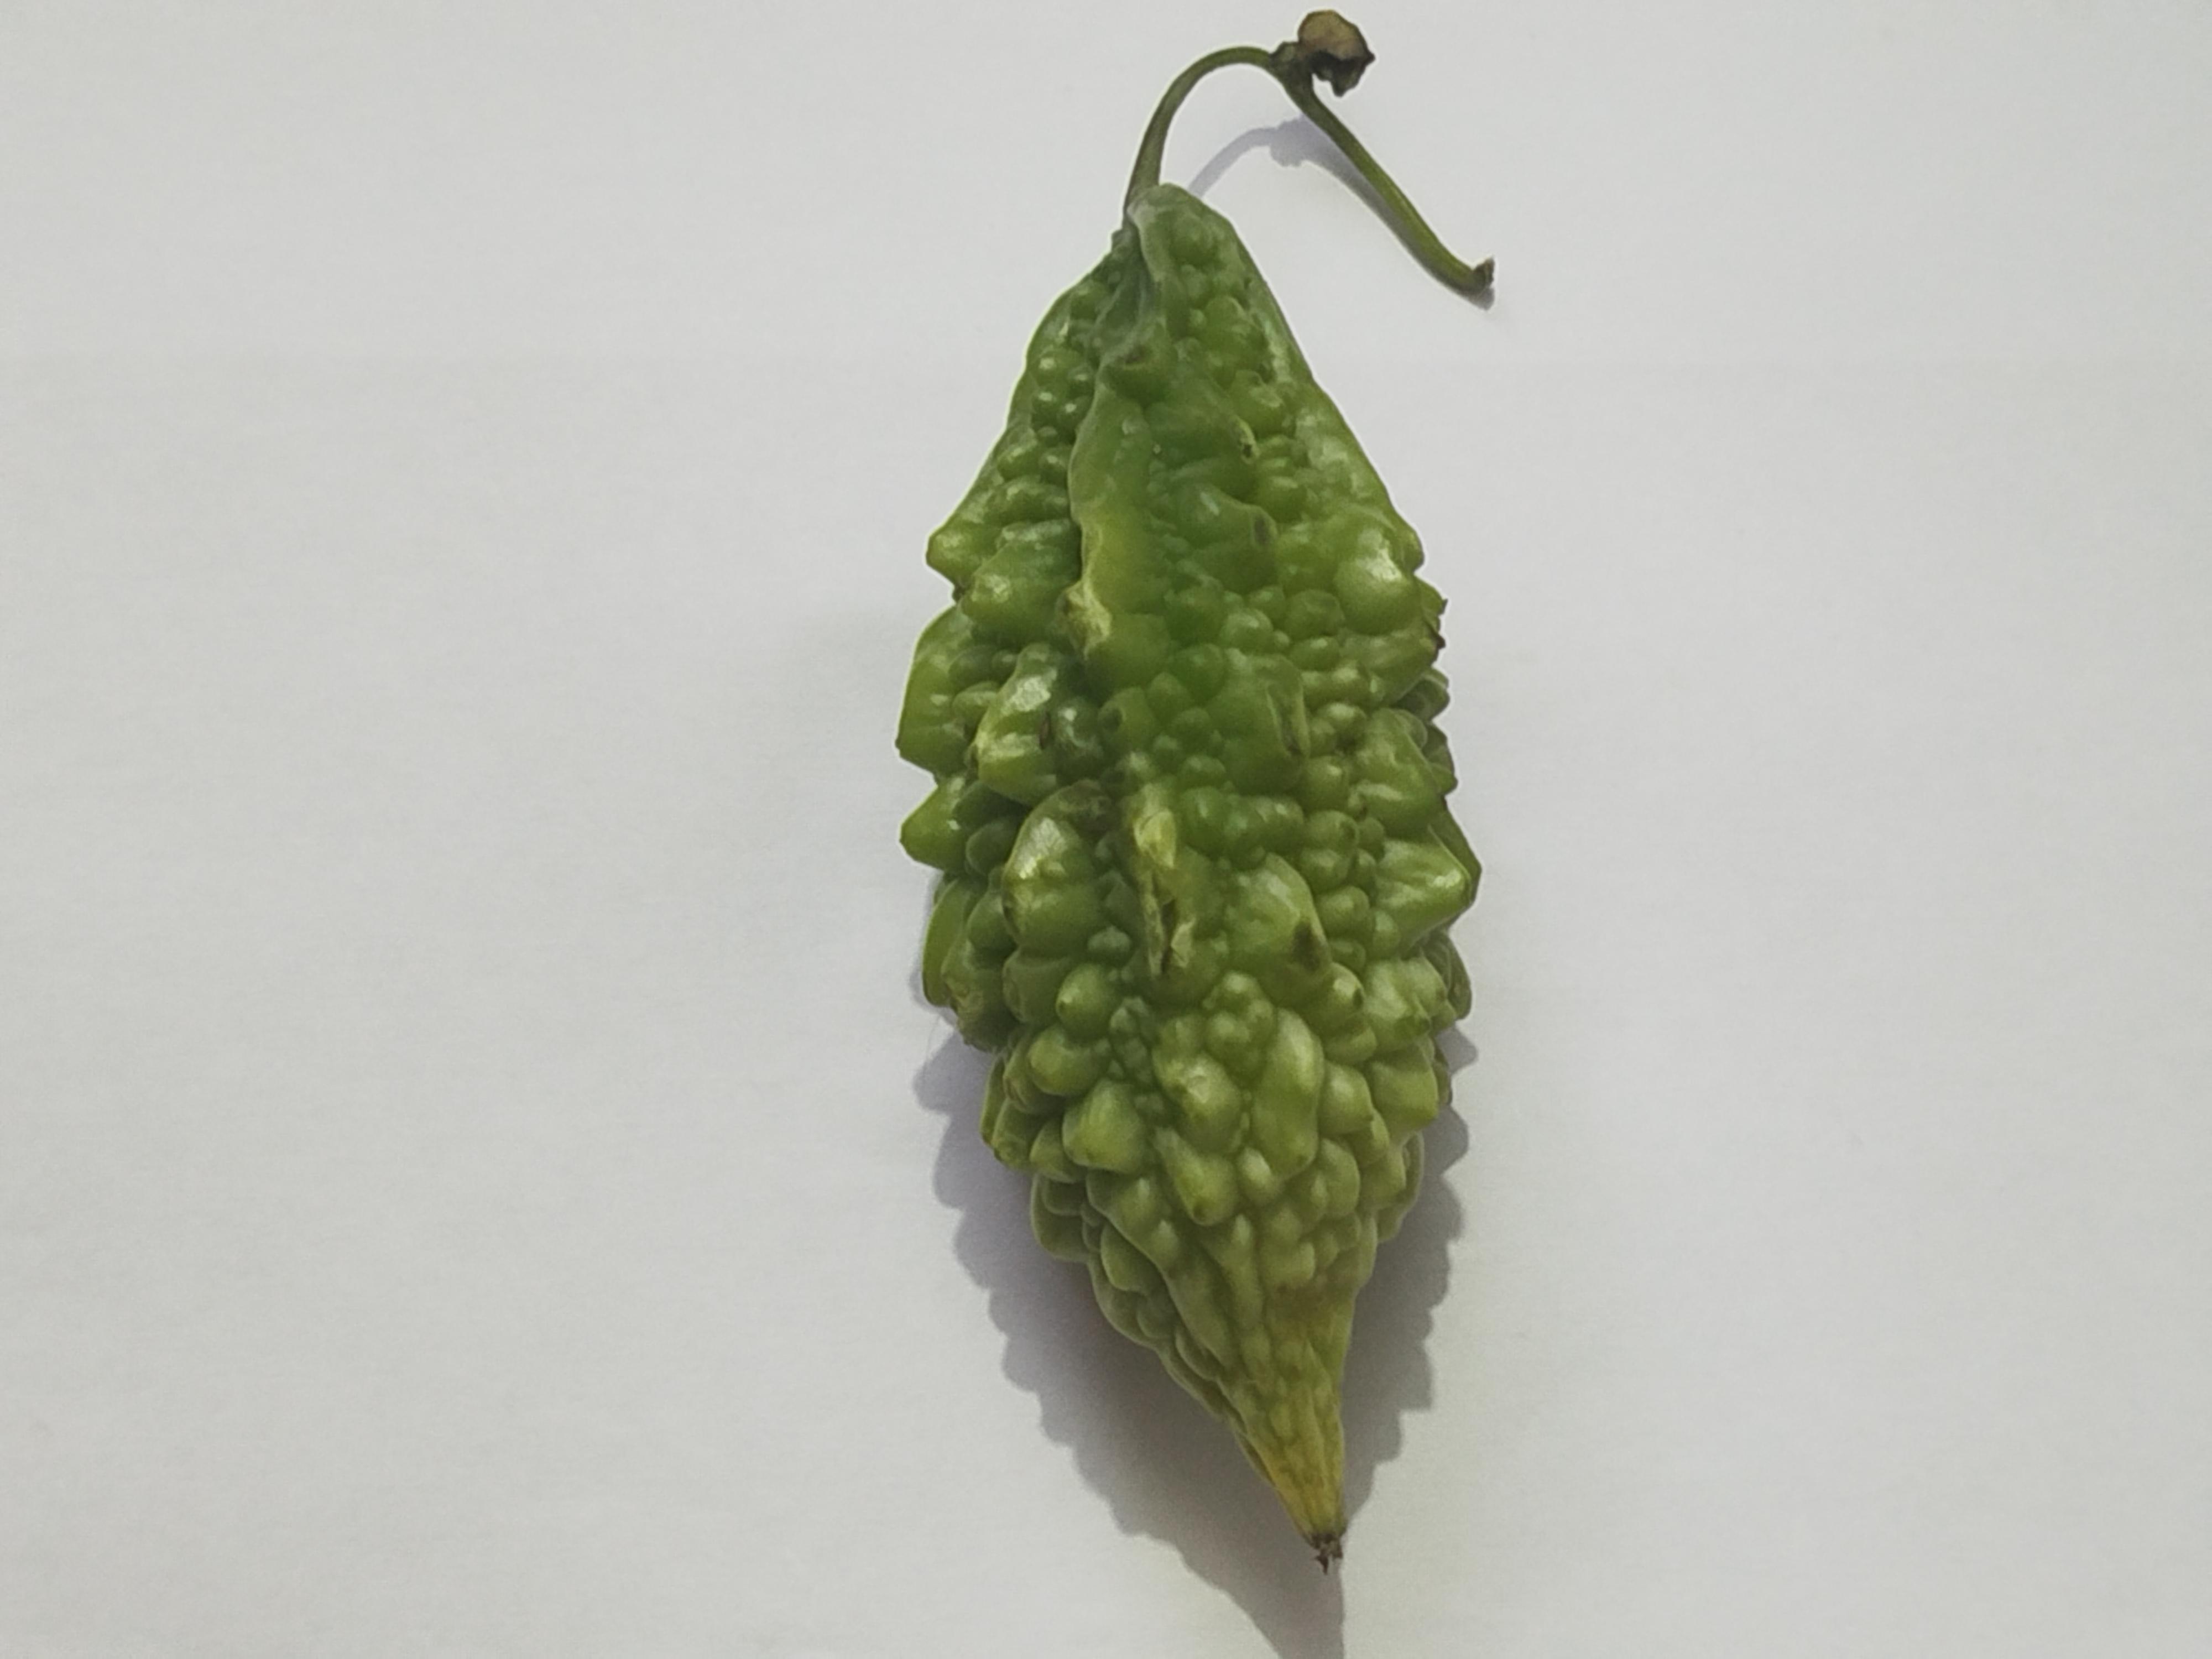
Label: Bitter melon